Roman imperial cult

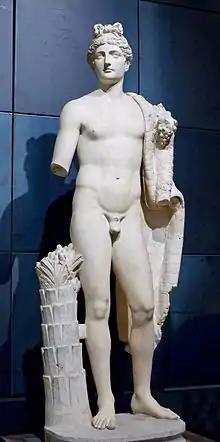
The "Genius" of Domitian, with aegis and cornucopia, found near the Via Labicana, Esquiline

Even as he prepared his adopted son Tiberius for the role of "princeps" and recommended him to the Senate as a worthy successor, Augustus seems to have doubted the propriety of dynastic "imperium"; this, however, was probably his only feasible course. When Augustus died, he was voted a "divus" by the Senate, and his body was cremated in a sumptuous funeral; his soul was said to have ascended to the heavens, to join his adoptive father among the Olympians; his ashes were deposited in the Imperial Mausoleum, which tactfully identified him (and later, his descendants) by his Imperial names, rather than as "divus". After Augustus, the only new cults to Roman officials are those connected to the Imperial household. On his death, the Senate debated and passed a "lex de imperio" which voted Tiberius "princeps" through his "proven merit in office", and awarded him the honorific Augustus as name and title.